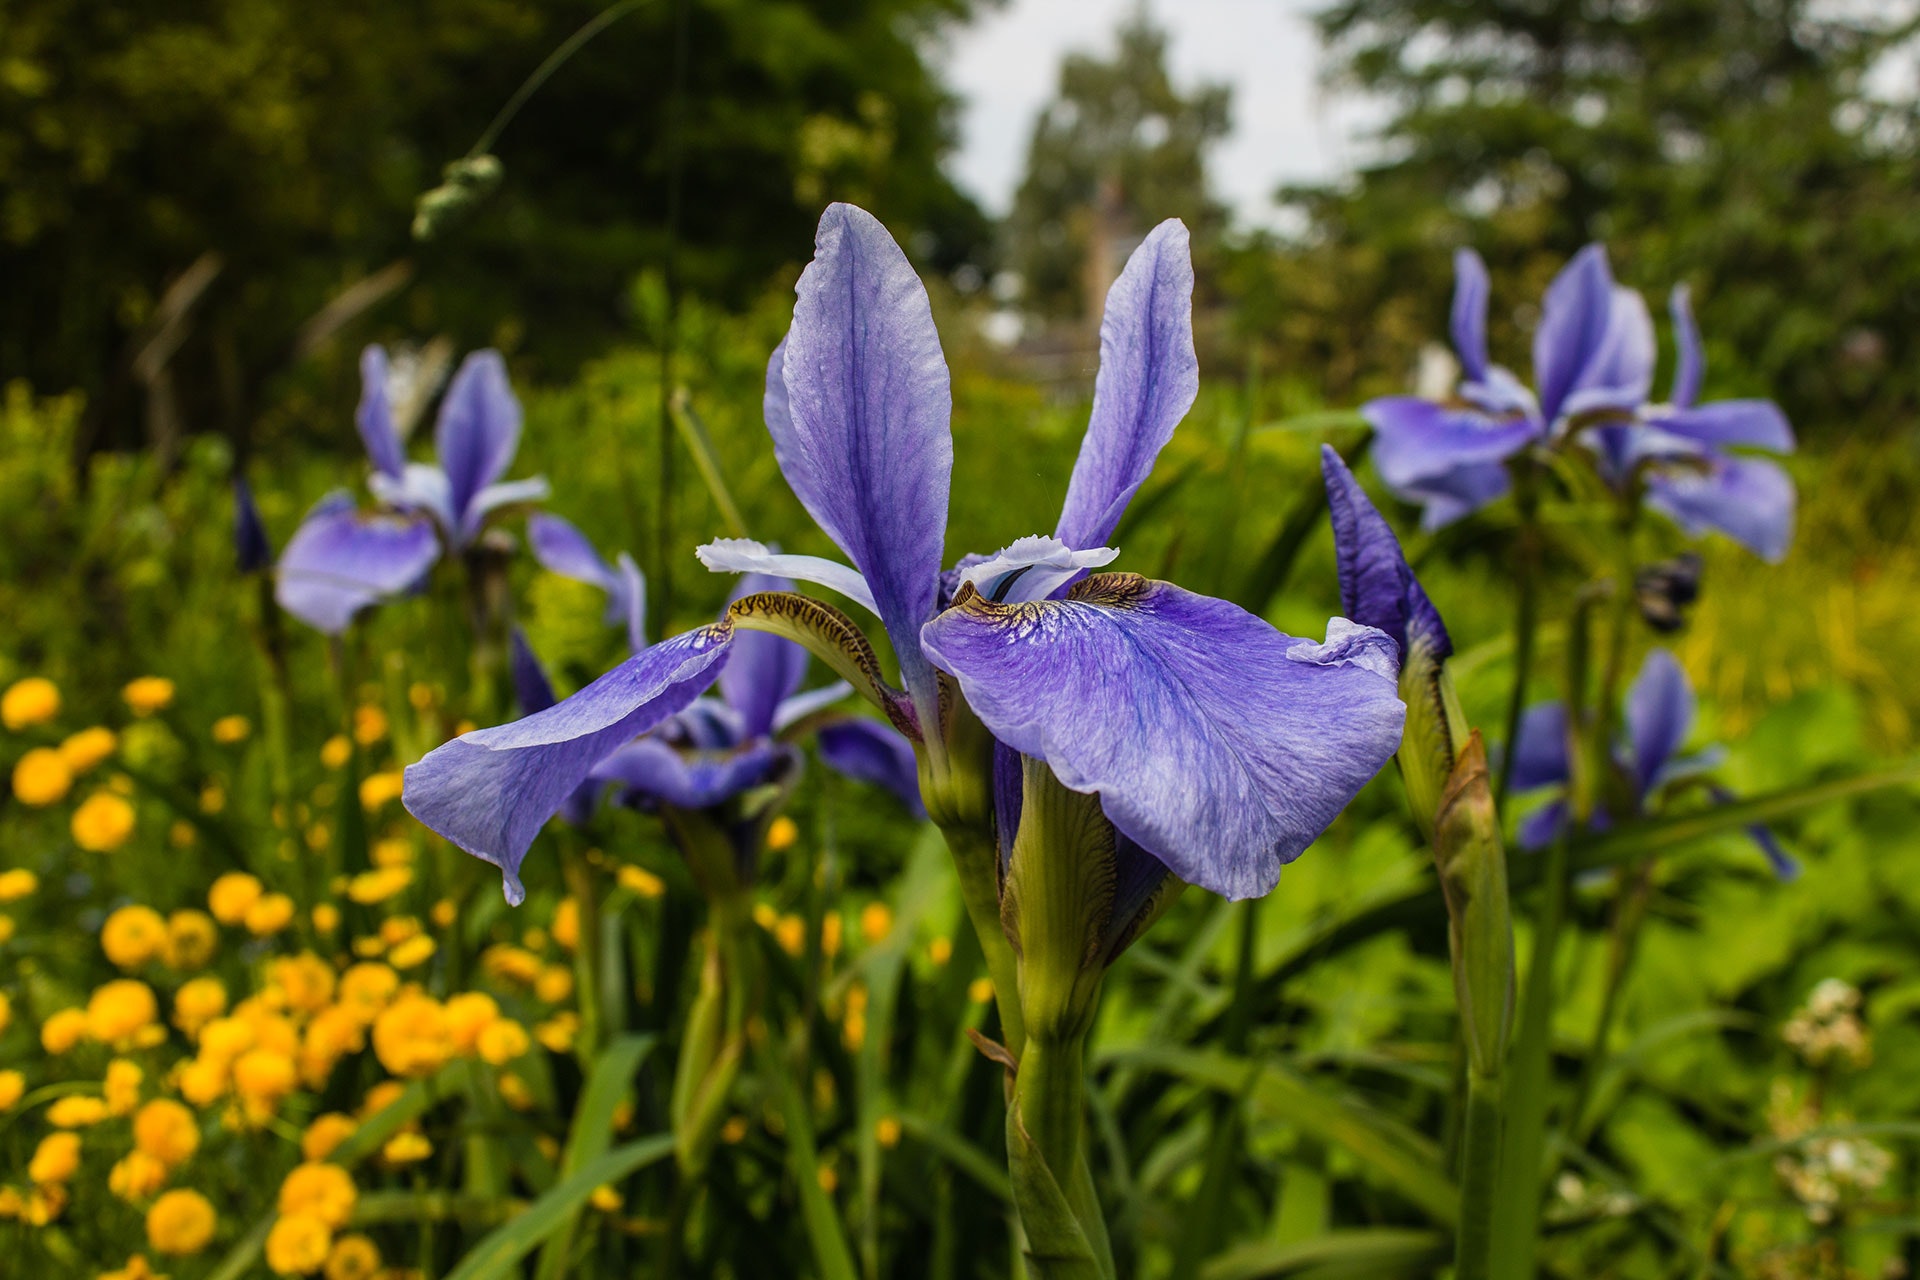
flower, flowering plant, plant, blue, petal, spring, wildflower, iris, bellflower family, grass, bellflower, gentian family, perennial plant, meadow, iris versicolor, monkshood